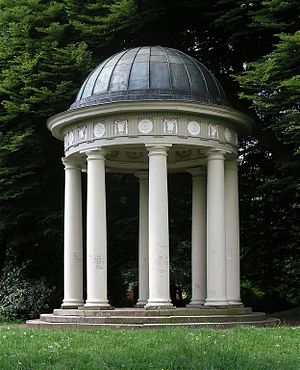
C.F. Hansen (arkitekt) / Bygningsværker
Monopteros som Soltempel i Eutiner Slotspark, 1796
Christian Frederik Hansen var en dansk, klassicistisk arkitekt, kgl. hofbygmester, professor og direktør for Kunstakademiet. Han regnes for en af de væsentligste arkitekter i danmarkshistorien og